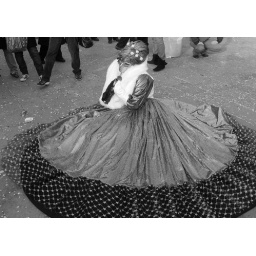
Lady in black and silver with a big cape (IMG_6134b)